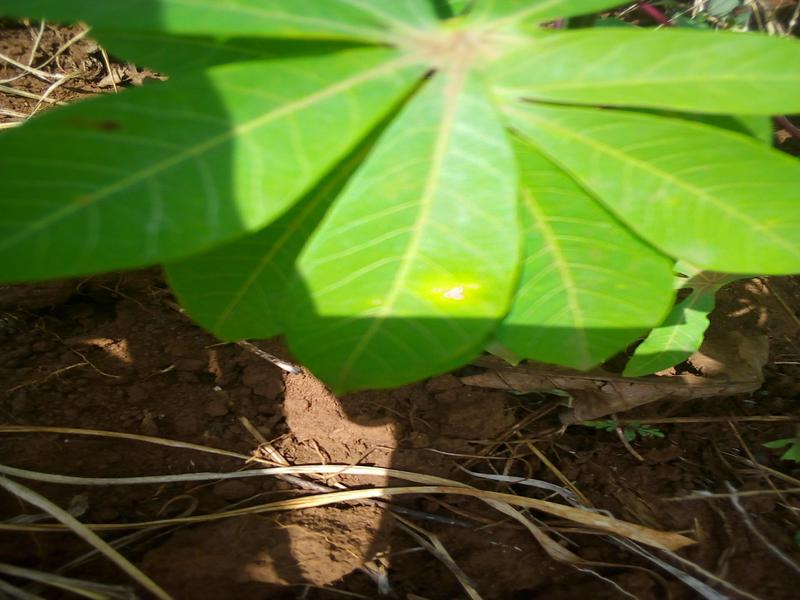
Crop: cassava
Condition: healthy